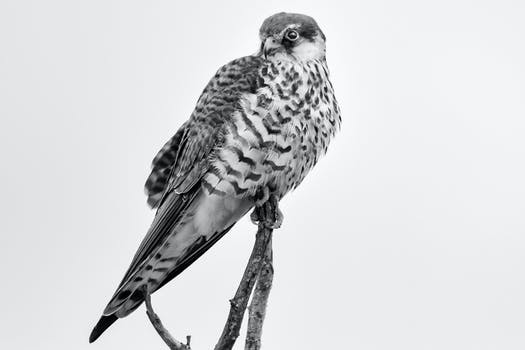
Label: No Watermark